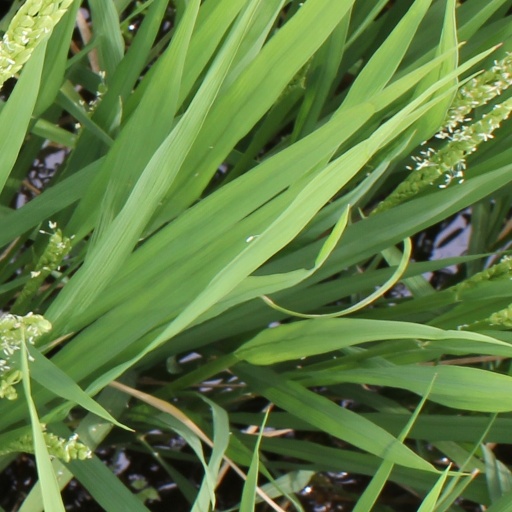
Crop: rice